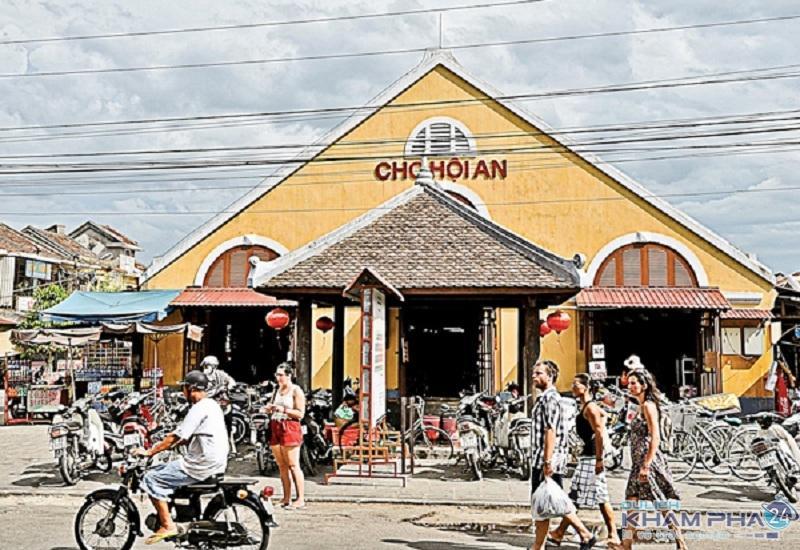
có nhiều chiếc xe đạp và xe máy đang được dựng ở phía trước khu chợ